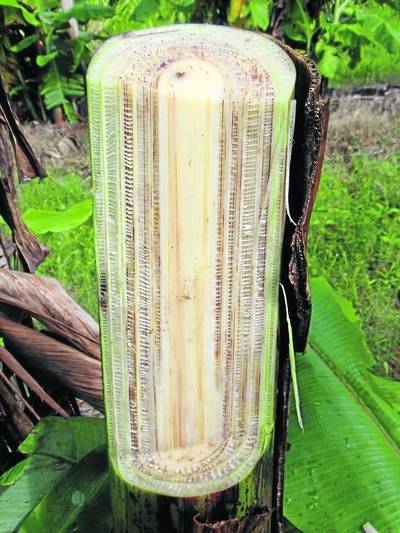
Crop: unknown
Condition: banana_banana_panama_disease